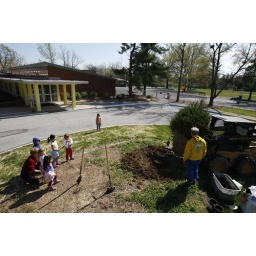
To celebrate Earth Day, Pre-Schoolers helped plant a tree in front of the Lower School this morning.